List of Heroes characters

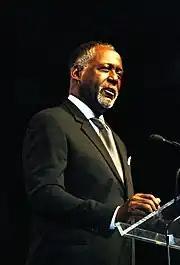
Richard Roundtree (2007)

Charles Deveaux, portrayed by Richard Roundtree, is the wealthy father of Simone Deveaux, and one of the founding members of the Company. He owns the Deveaux Society, which opened with the goal to "fund causes that bettered the world", and the Deveaux Building, the rooftop of which is a frequently visited location in the series. At the beginning of the series, he is under Peter Petrelli's care due to his failing health, and he has recently lapsed into a coma. Charles believes that Peter is "like a son" to him, and that Peter's love and compassion can change the world, as opposed to his former partners' methods. In "Nothing to Hide", Charles and Peter telepathically share a dream in which they fly. After he awakens, he tells Simone about the dream and dies soon after. In "How To Stop An Exploding Man", Peter has a dream where he witnesses Charles discussing the explosion with his mother, seemingly shortly after Peter became his nurse. Charles then addresses Peter directly, telling Peter he can save the world because he can love. He then calls to Peter's past self who takes him away, telling the past Peter to call him Charles rather than Mr. Deveaux. In "1961", a younger Charles appears at Coyote Sands with Bob Bishop and Daniel Linderman. The trio meet and befriend Angela Petrelli and Charles is revealed to be telepathic. The group flees before the massacre at Coyote Sands and vow to form a Company to protect people like them from that ever happening again.